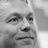
Emotion: happy